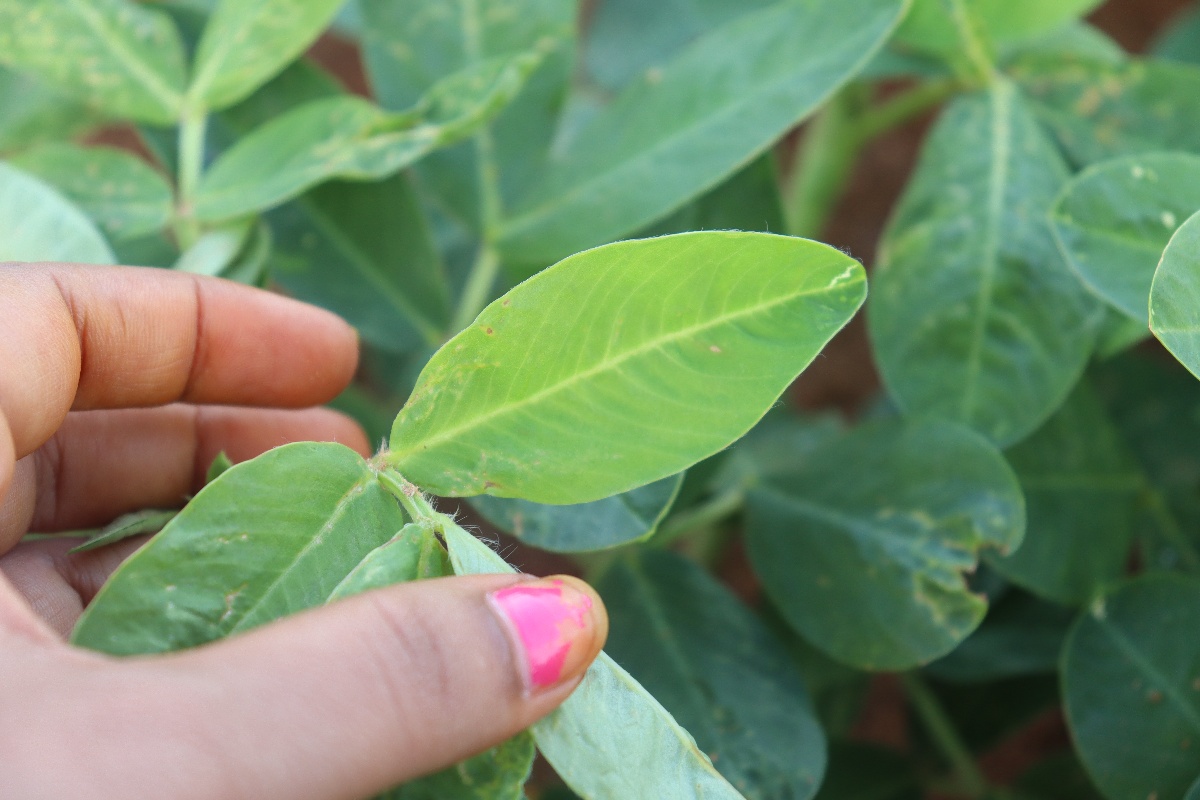
Label: healthy leaf